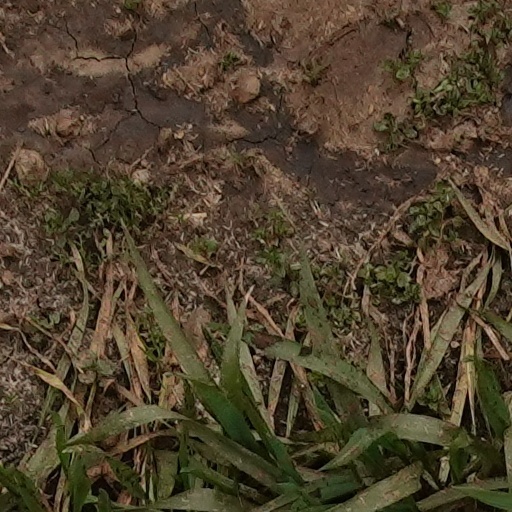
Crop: wheat